108th Attack Squadron

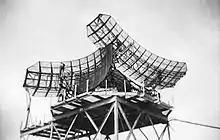
AN/CPS-6 radar

The squadron was first organized in 1948 as the 108th Aircraft Control and Warning Squadron at Hancock Field, receiving federal recognition as part of the 152nd Aircraft Control and Warning Group. Its first equipment was the AN/CPS-6 radar with a range of 100 miles. With the onset of the Korean War, the squadron was called to active duty in September 1951, moving to Grenier Air Force Base, New Hampshire for training as Air Defense Command (ADC) expanded its radar network. Within six months of its activation, the squadron was earmarked for overseas deployment. In February 1952, ADC reorganized its defenses and the squadron was reassigned directly to the 32nd Air Division.